1907 Toronto municipal election

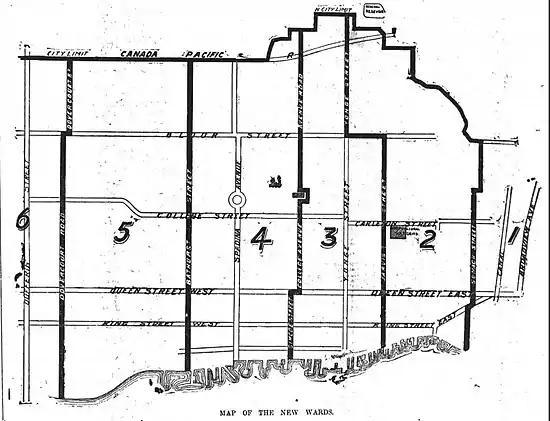
Map of Toronto's six wards (1892-1909), published in "The Globe", 1 January 1892.

Three aldermen were elected to Toronto City Council per ward.